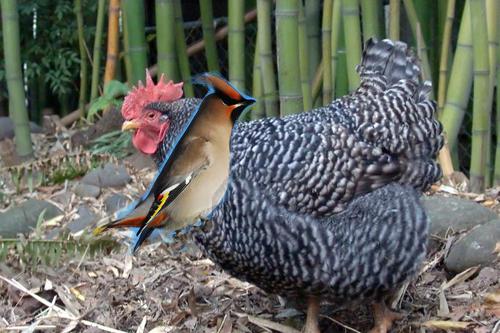
Bird species: Bohemian_Waxwing
Bird type: landbird
Background: land